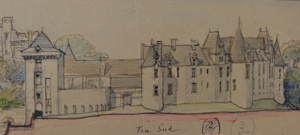
Face sud du Château de Châteaubriant, par Henri Deverin.
Le château de Châteaubriant est un château fort médiéval fortement remanié à la Renaissance, situé à Châteaubriant dans le département français de la Loire-Atlantique en région Pays de la Loire